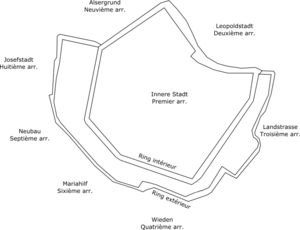
Le Ring est un boulevard annulaire, construit sur le tracé de l'ancienne enceinte de la ville, qui encercle le centre historique de Vienne. Il est bordé d'importants monuments de l'ancienne capitale impériale autrichienne et délimite le premier arrondissement de la ville. Aujourd'hui, le Ring est un des plus beaux boulevards de la capitale autrichienne.